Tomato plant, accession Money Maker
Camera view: bottom (45 deg); turntable rotation: 90 degrees
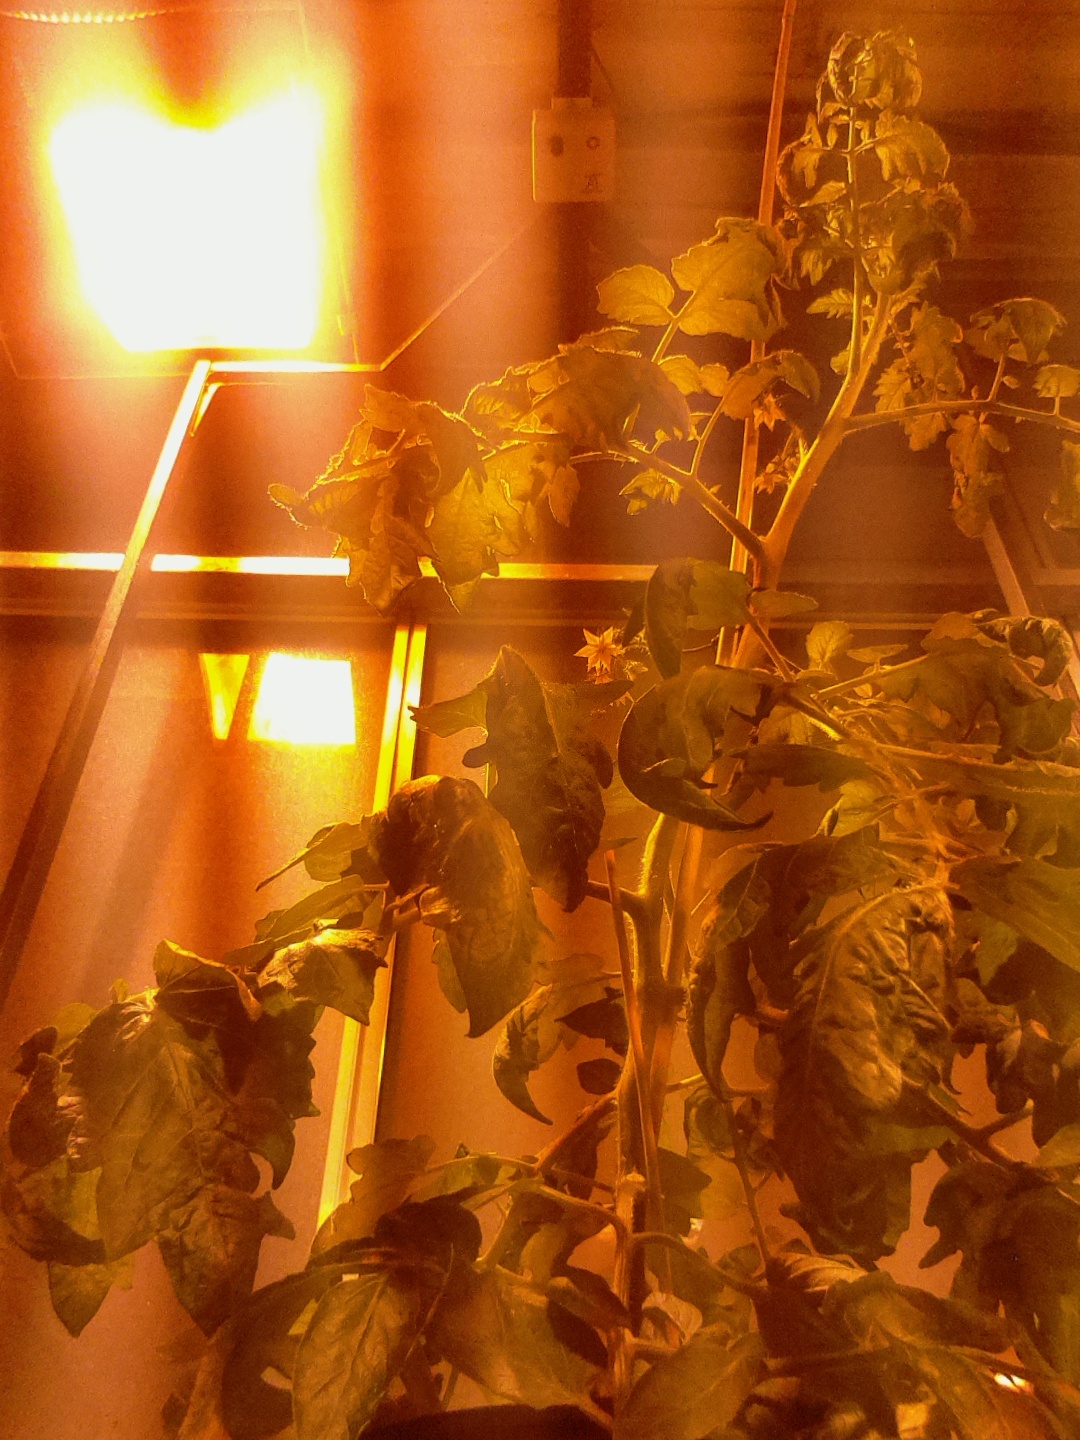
BBCH growth stage 68: Full flowering, 80%-90% of flowers open, more petals falling